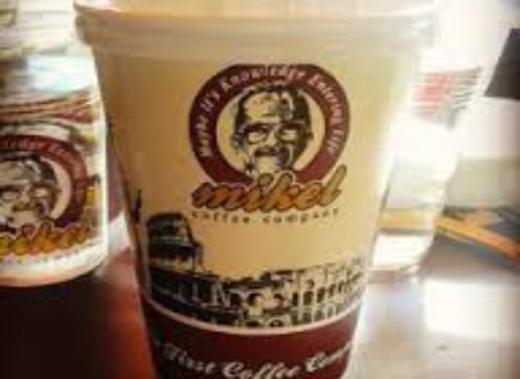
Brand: mikel coffee company
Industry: Food